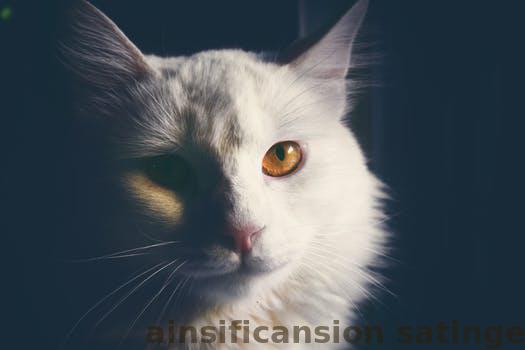
Label: Watermark